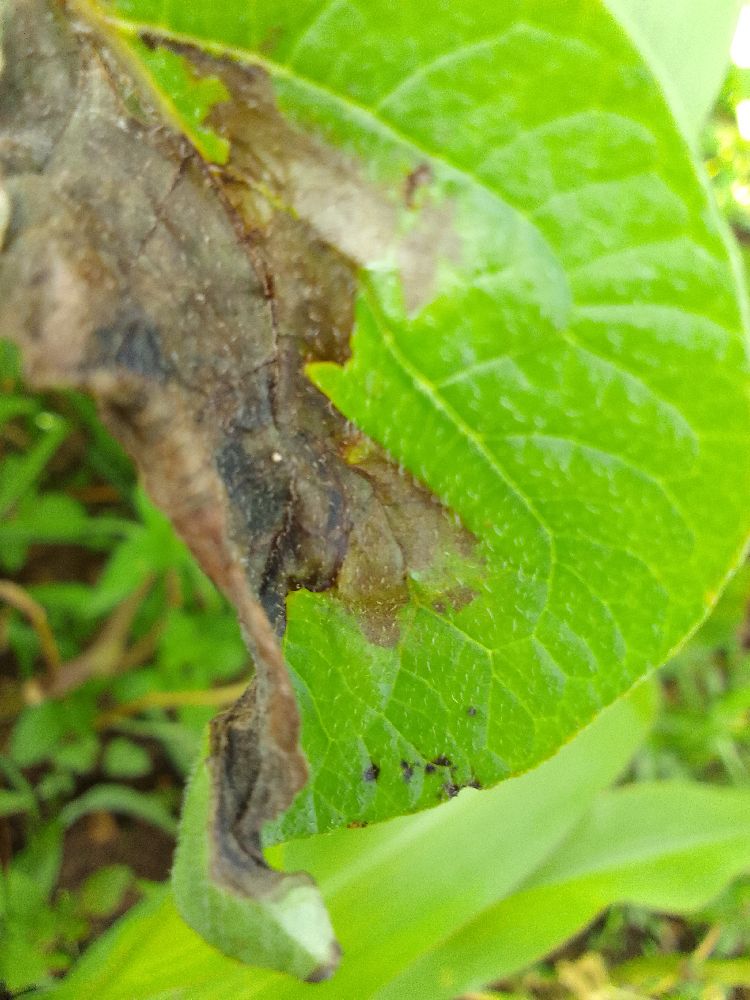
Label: Late blight